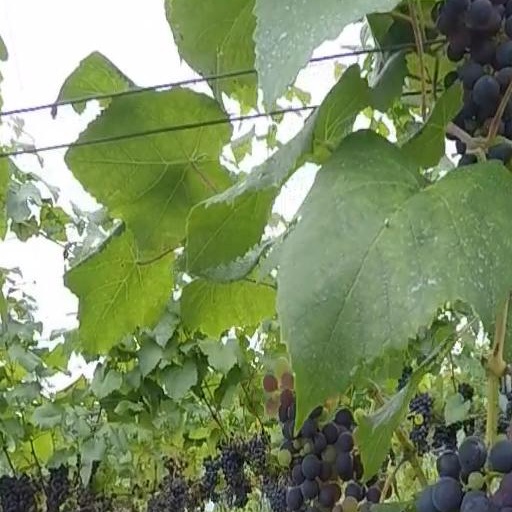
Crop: grape